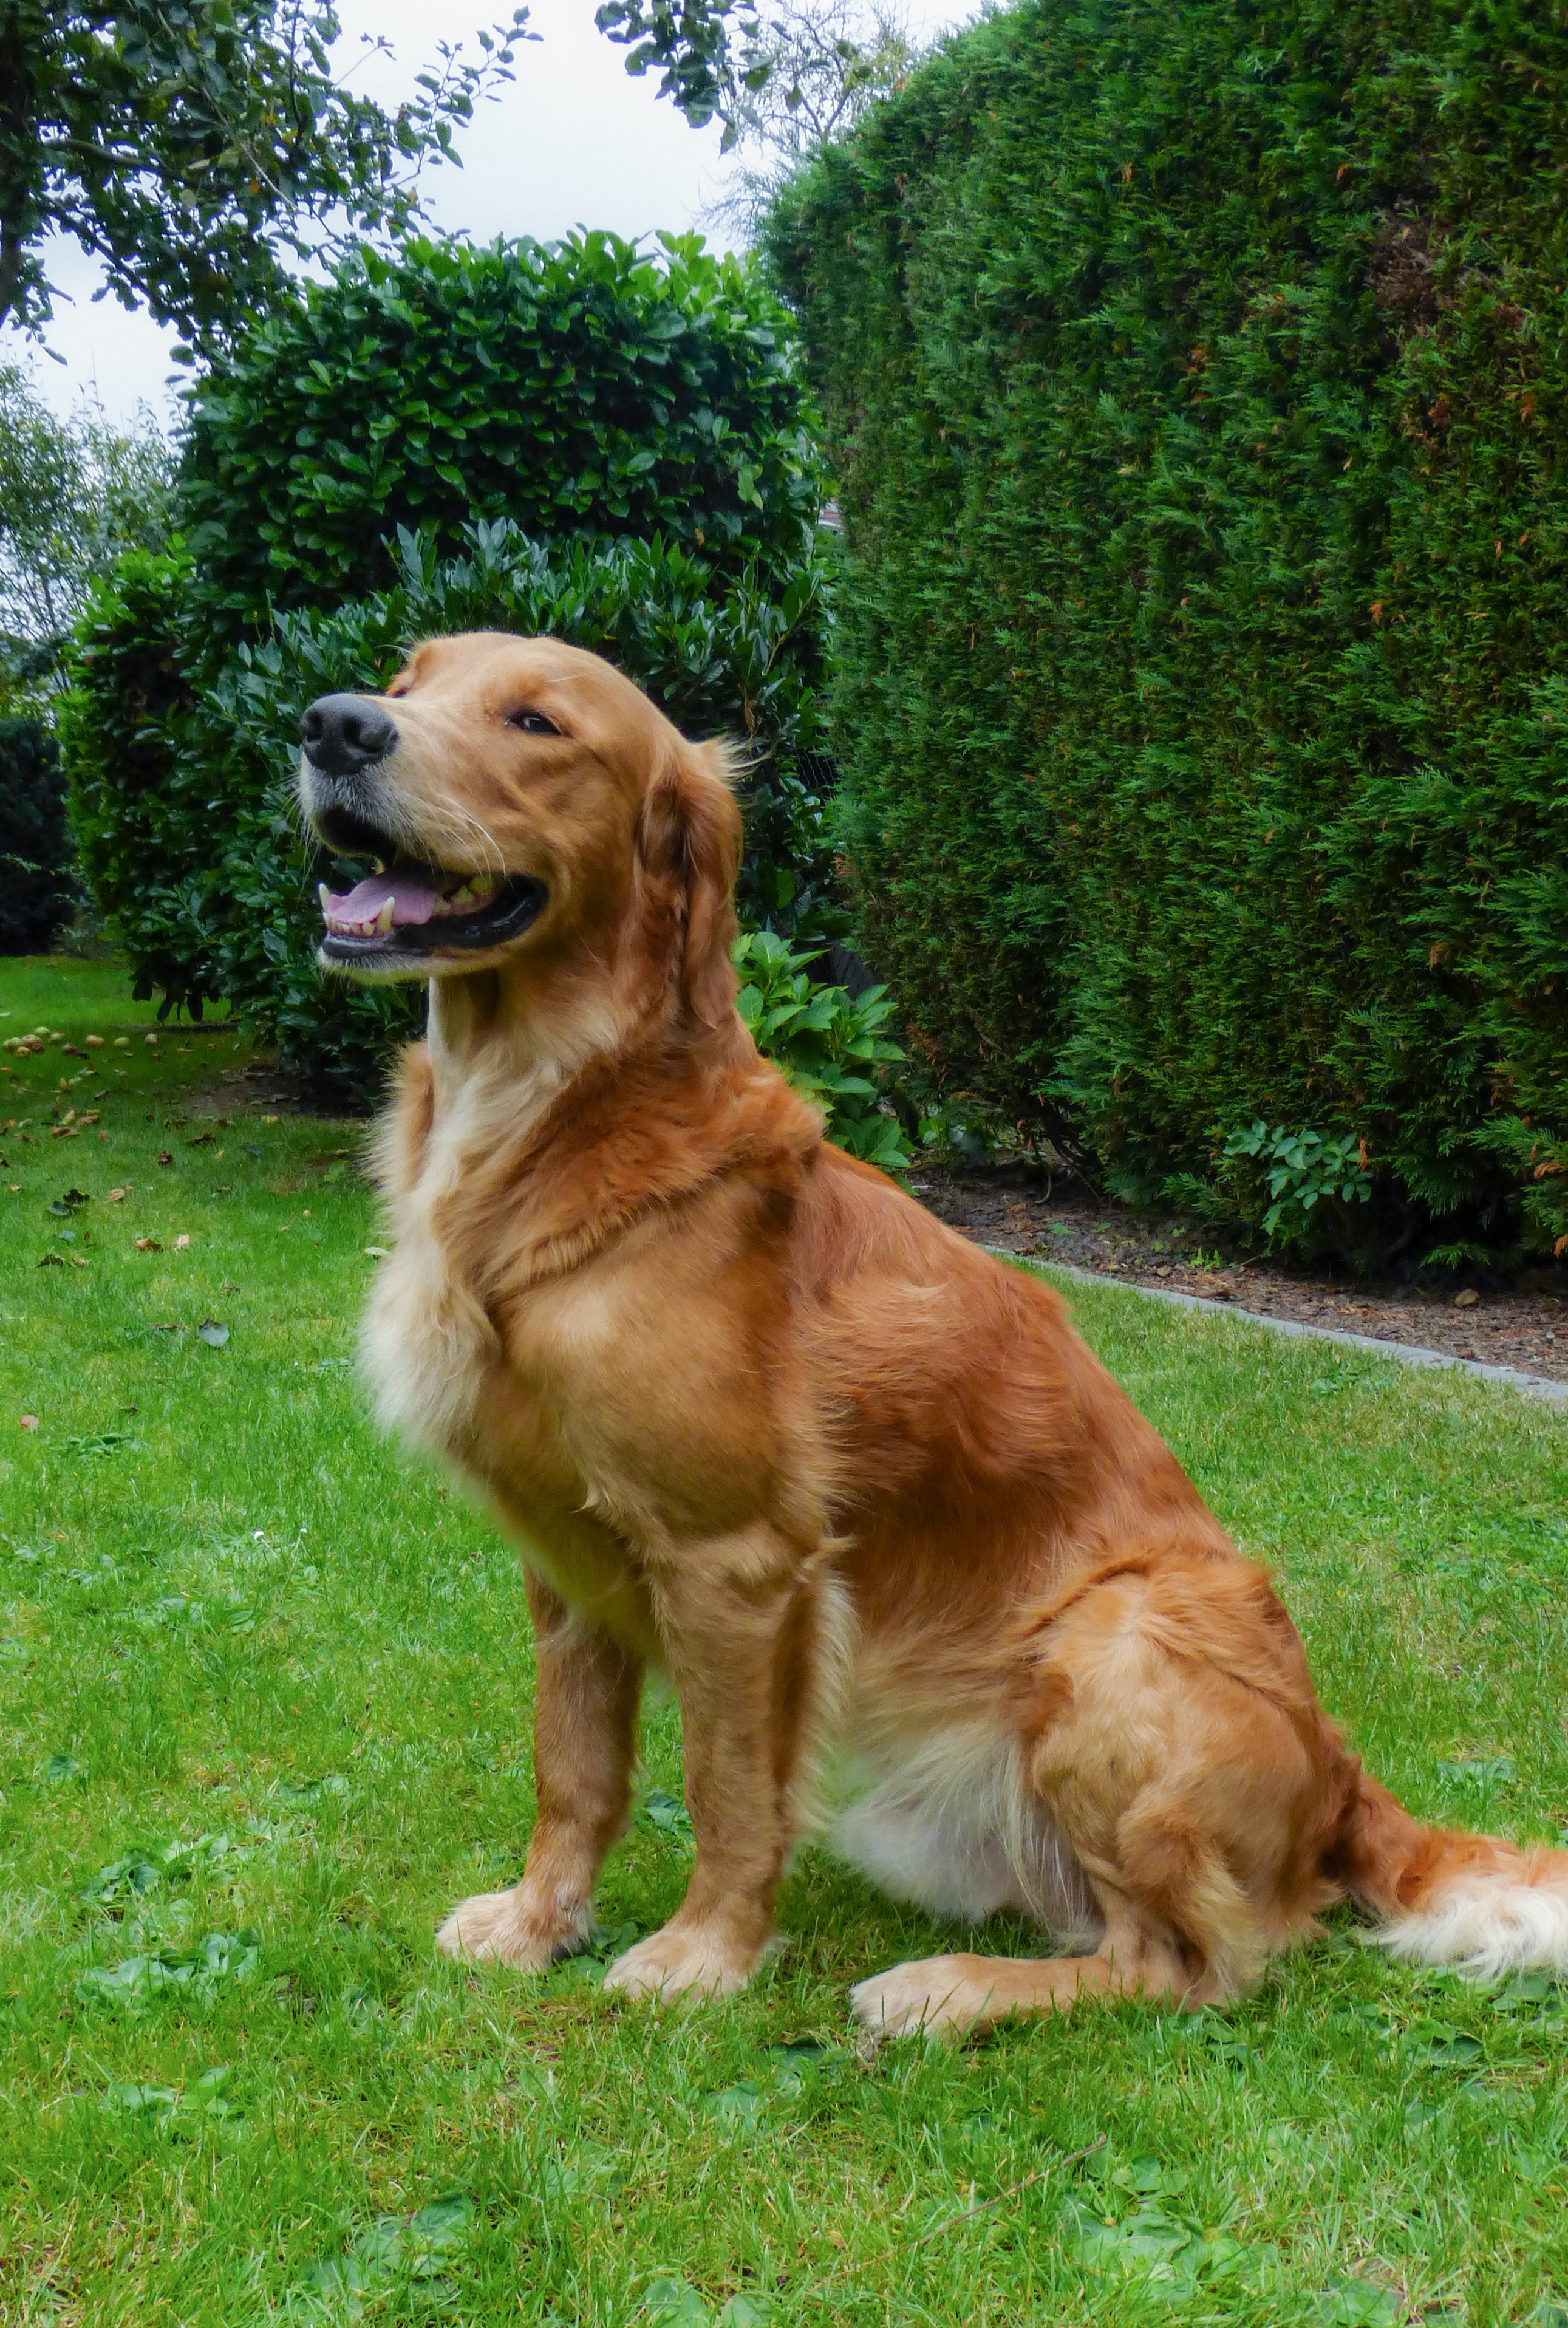
meadow, play, sweet, dog, animal, pet, portrait, mammal, golden retriever, vertebrate, creature, tongue, dog breed, retriever, dog on meadow, attentive dog, dog portrait, hundeportrait, hovawart, dog like mammal, carnivoran, dog breed group, dog crossbreeds, nova scotia duck tolling retriever